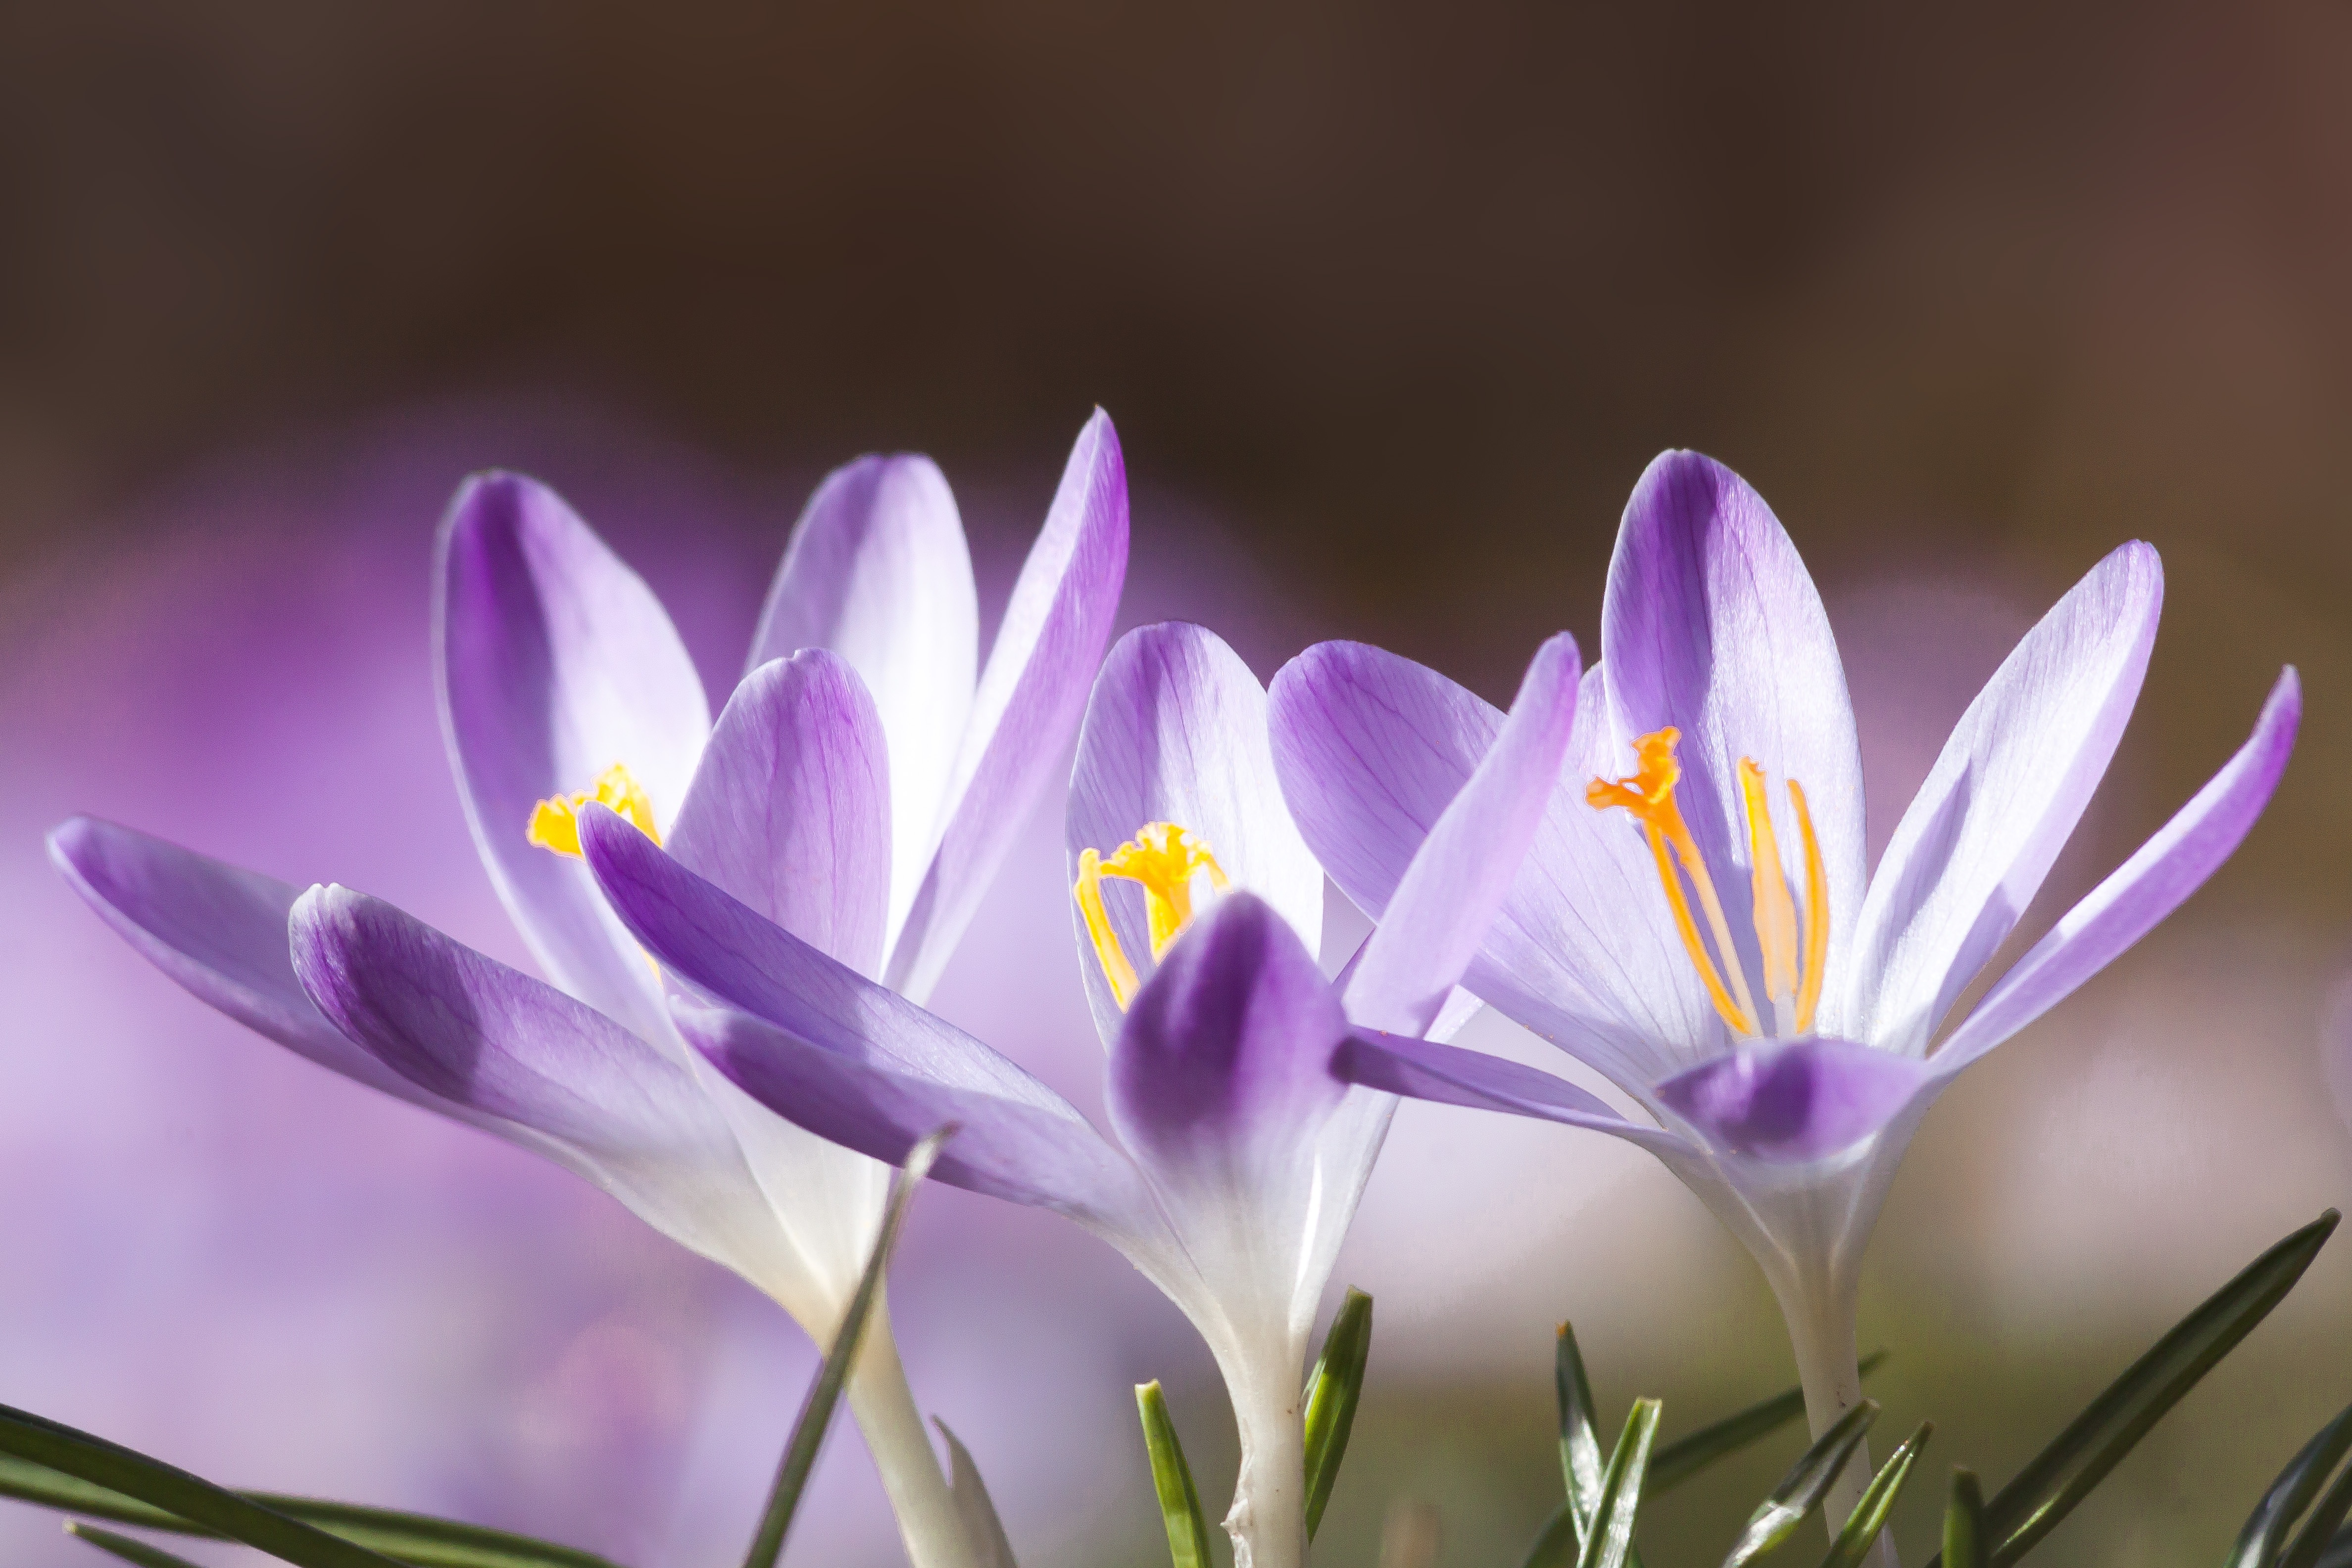
nature, blossom, plant, flower, purple, petal, bloom, spring, macro, botany, flora, flowers, close up, violet, crocus, spring crocus, macro photography, spring awakening, fr hlingsanfang, the beginning of spring, schwertliliengewaechs, flowering plant, lenz, land plant, iris family, crocus candidus, wild species, krokus hybrid